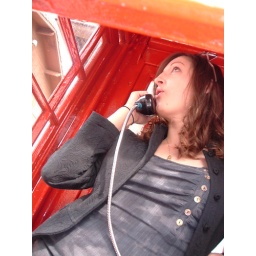
me in the red telephone booth